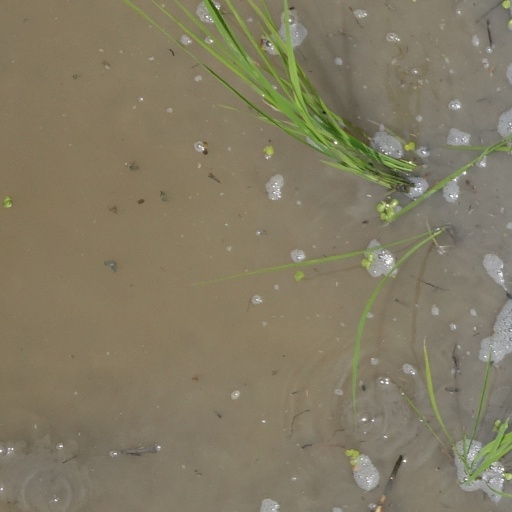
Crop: rice